Cyclone (1978 film)

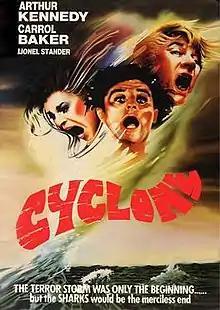
Theatrical poster

Cyclone (Spanish: El Ciclón; also known as Terror Storm) is a 1978 Mexican survival horror film directed by René Cardona Jr. and starring Arthur Kennedy, Carroll Baker, and Lionel Stander. The plot follows a group of passengers from a crashed airplane who find refuge on a small tour boat in the ocean, and who eventually resort to cannibalism for survival. The film is purportedly based in part on Alfred Hitchcock's "Lifeboat" (1944).